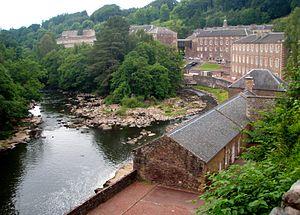
La route européenne du patrimoine industriel est un réseau d'infrastructures touristiques formant un itinéraire touristique ayant pour thème le patrimoine industriel européen.
New Lanark est un village situé au bord de la Clyde, à environ deux kilomètres du Royal Burgh de Lanark, dans le South Lanarkshire en Écosse. Il fut fondé en 1785 par David Dale, qui y fit construire des usines de coton et des résidences pour les ouvriers. Dale choisit cet endroit pour profiter de l'énergie hydraulique offerte par la rivière. Sous la direction de Dale puis de son gendre philanthrope et socialiste réformiste, Robert Owen, les usines prospérèrent et New Lanark devint un exemple de socialisme utopique.